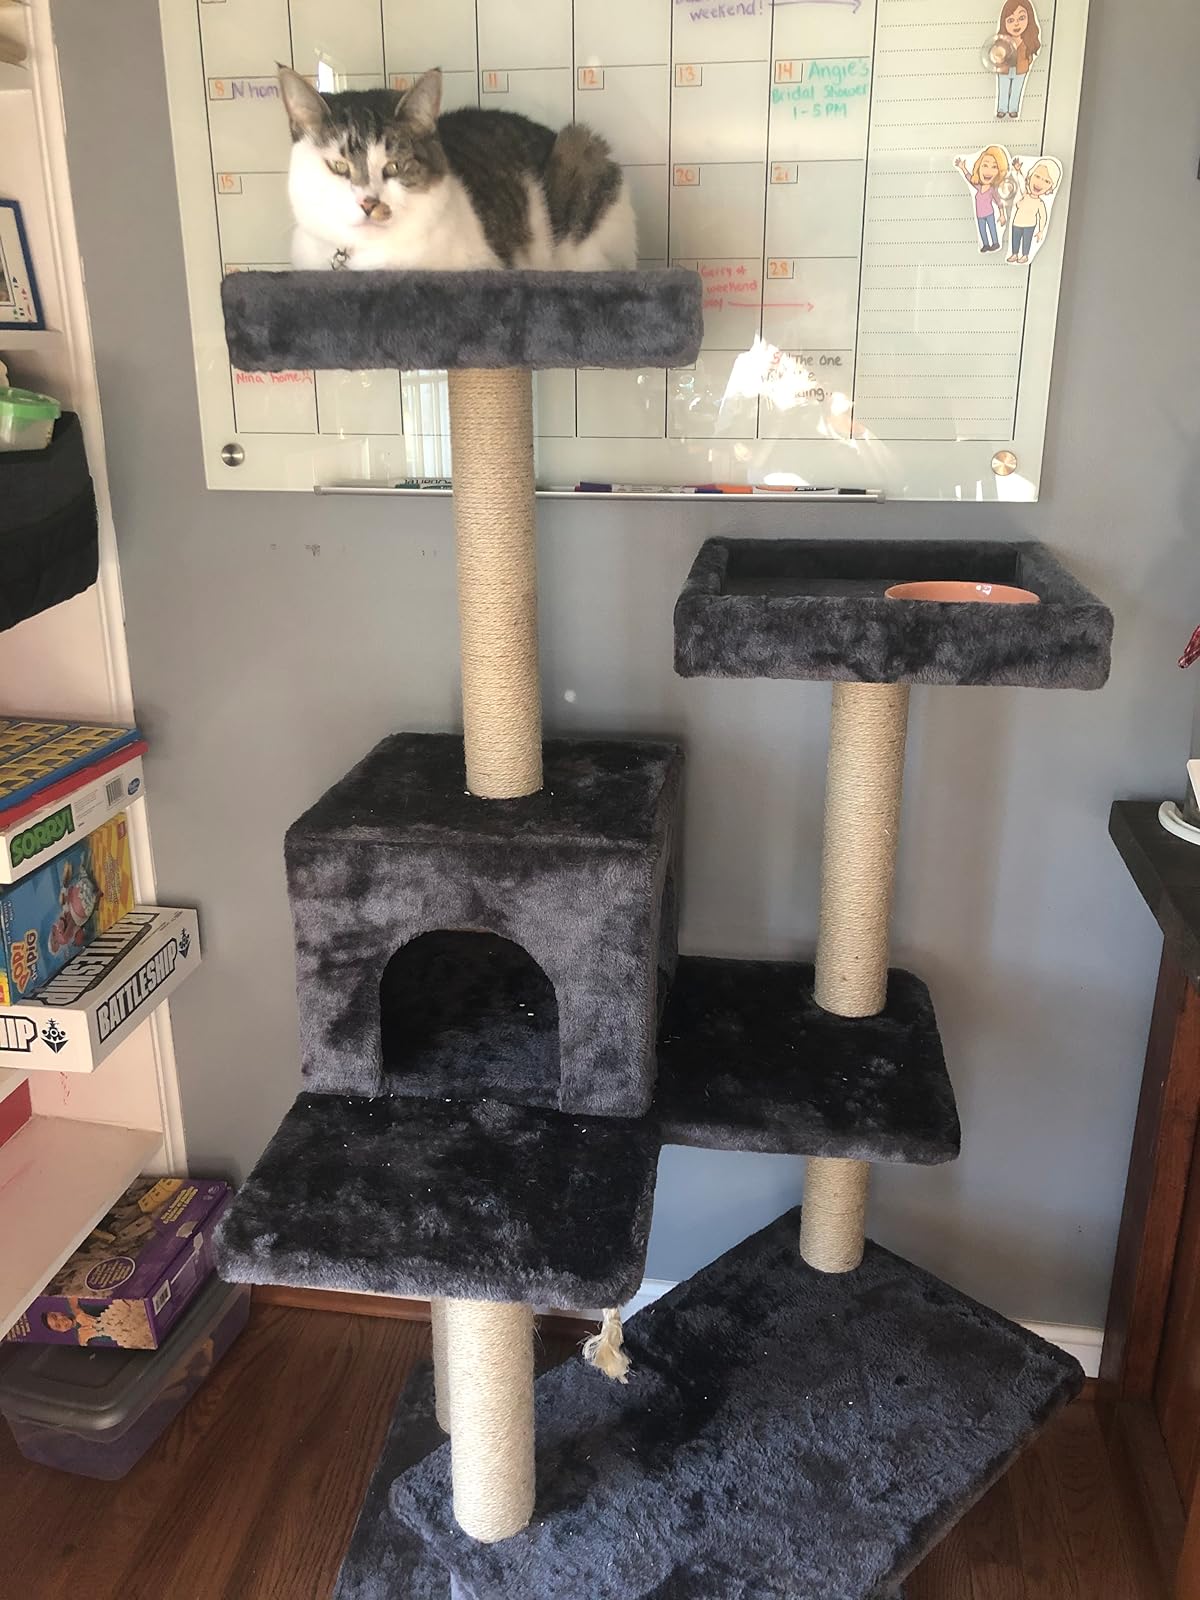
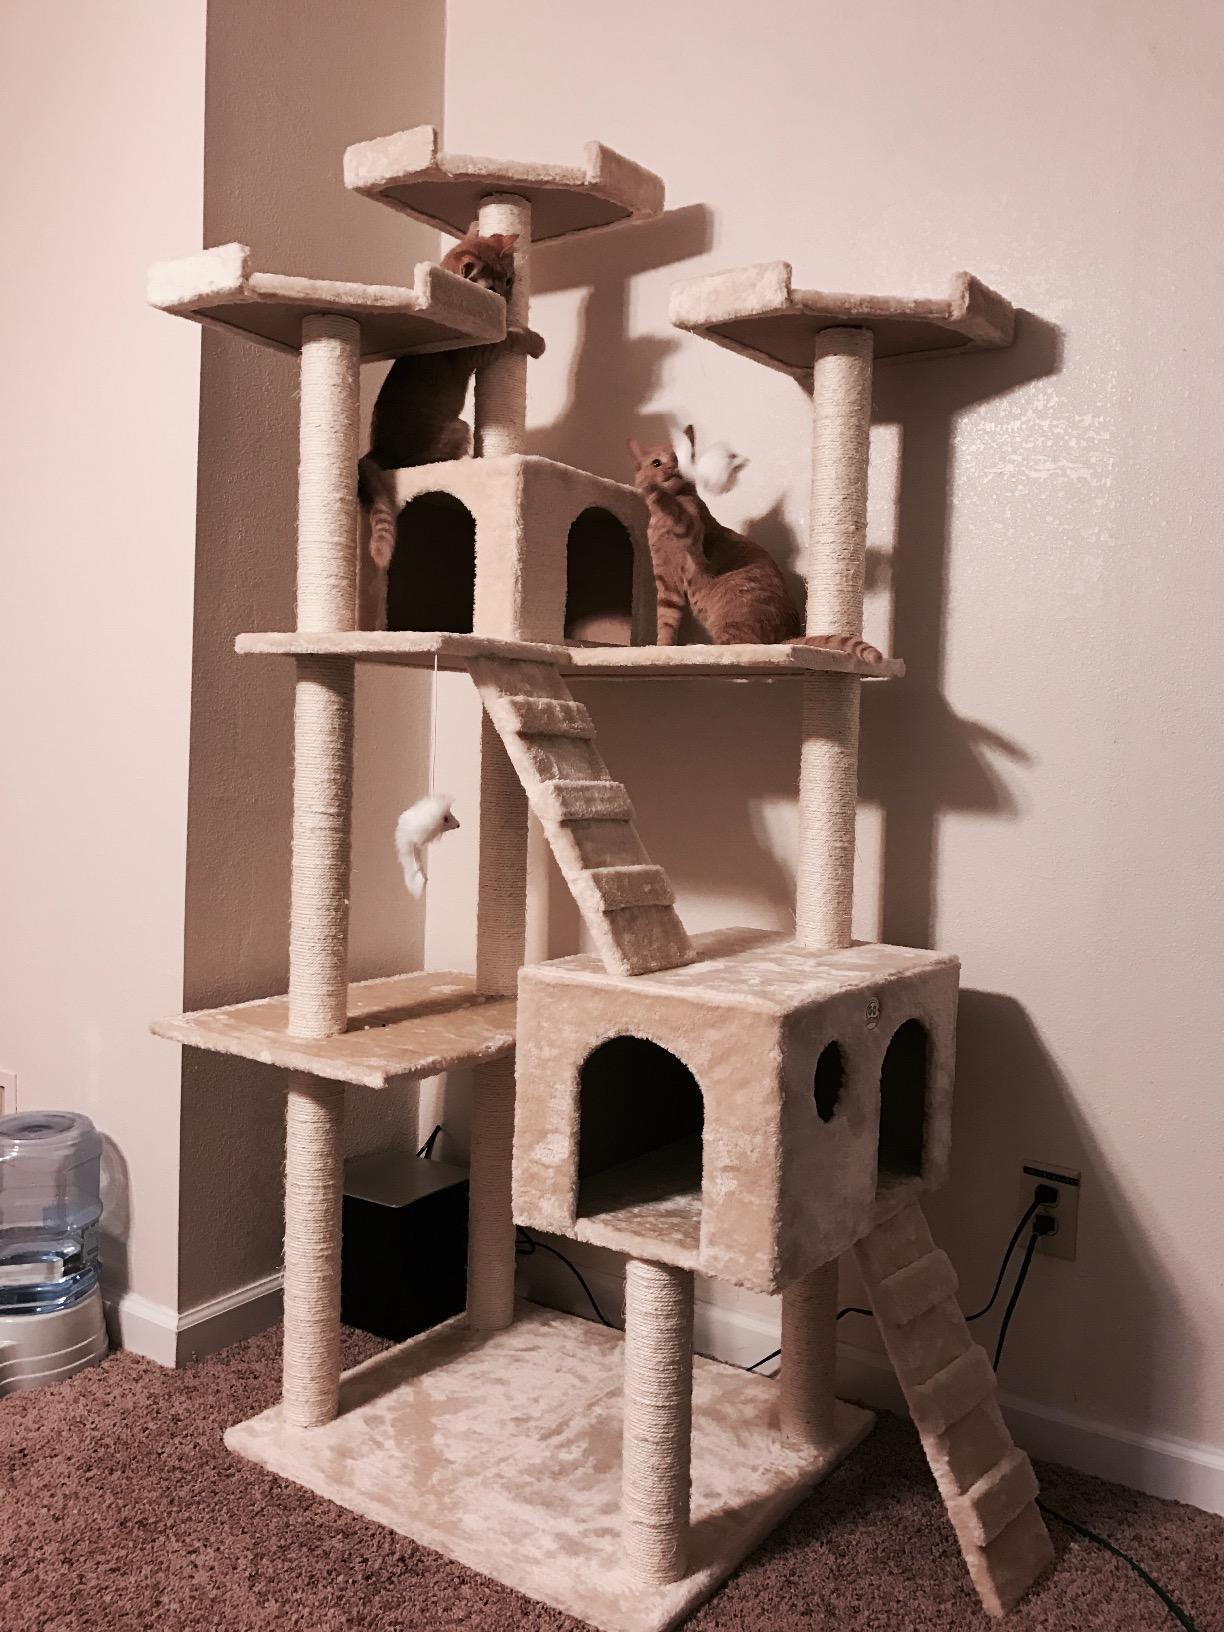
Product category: items_cat tree
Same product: no